All-Flash

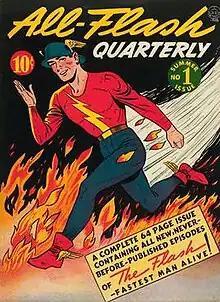
Cover to "All-Flash Quarterly" #1 (Summer 1941) by E.E. Hibbard.

All-Flash, originally published as All-Flash Quarterly, was a comic book magazine series published by All-American Publications and later National Periodicals (DC Comics) featuring superhero Jay Garrick, the original Flash. The series was the first solo feature given to the Flash, who also appeared in the anthologies "Flash Comics", "All-Star Comics", and "Comic Cavalcade". It ran for 32 issues from 1941 to 1947 and was originally published on a quarterly basis before changing over to a bi-monthly schedule with issue #6. Each issue regularly contained several stories featuring the Flash, as well as minor back-up features like "Hop Harrigan", "Butch McLobster, The Super Mobster", and "Fat and Slat" by cartoonist Ed Wheelan and, in later issues, "Ton-O-Fun" by Flash co-creator Harry Lampert.